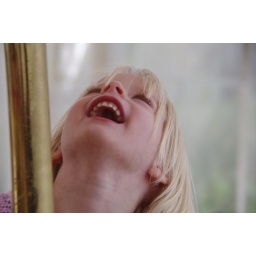
Saturday 4 September 2010: up in the sky. it a bird .... its a plane no its a bird